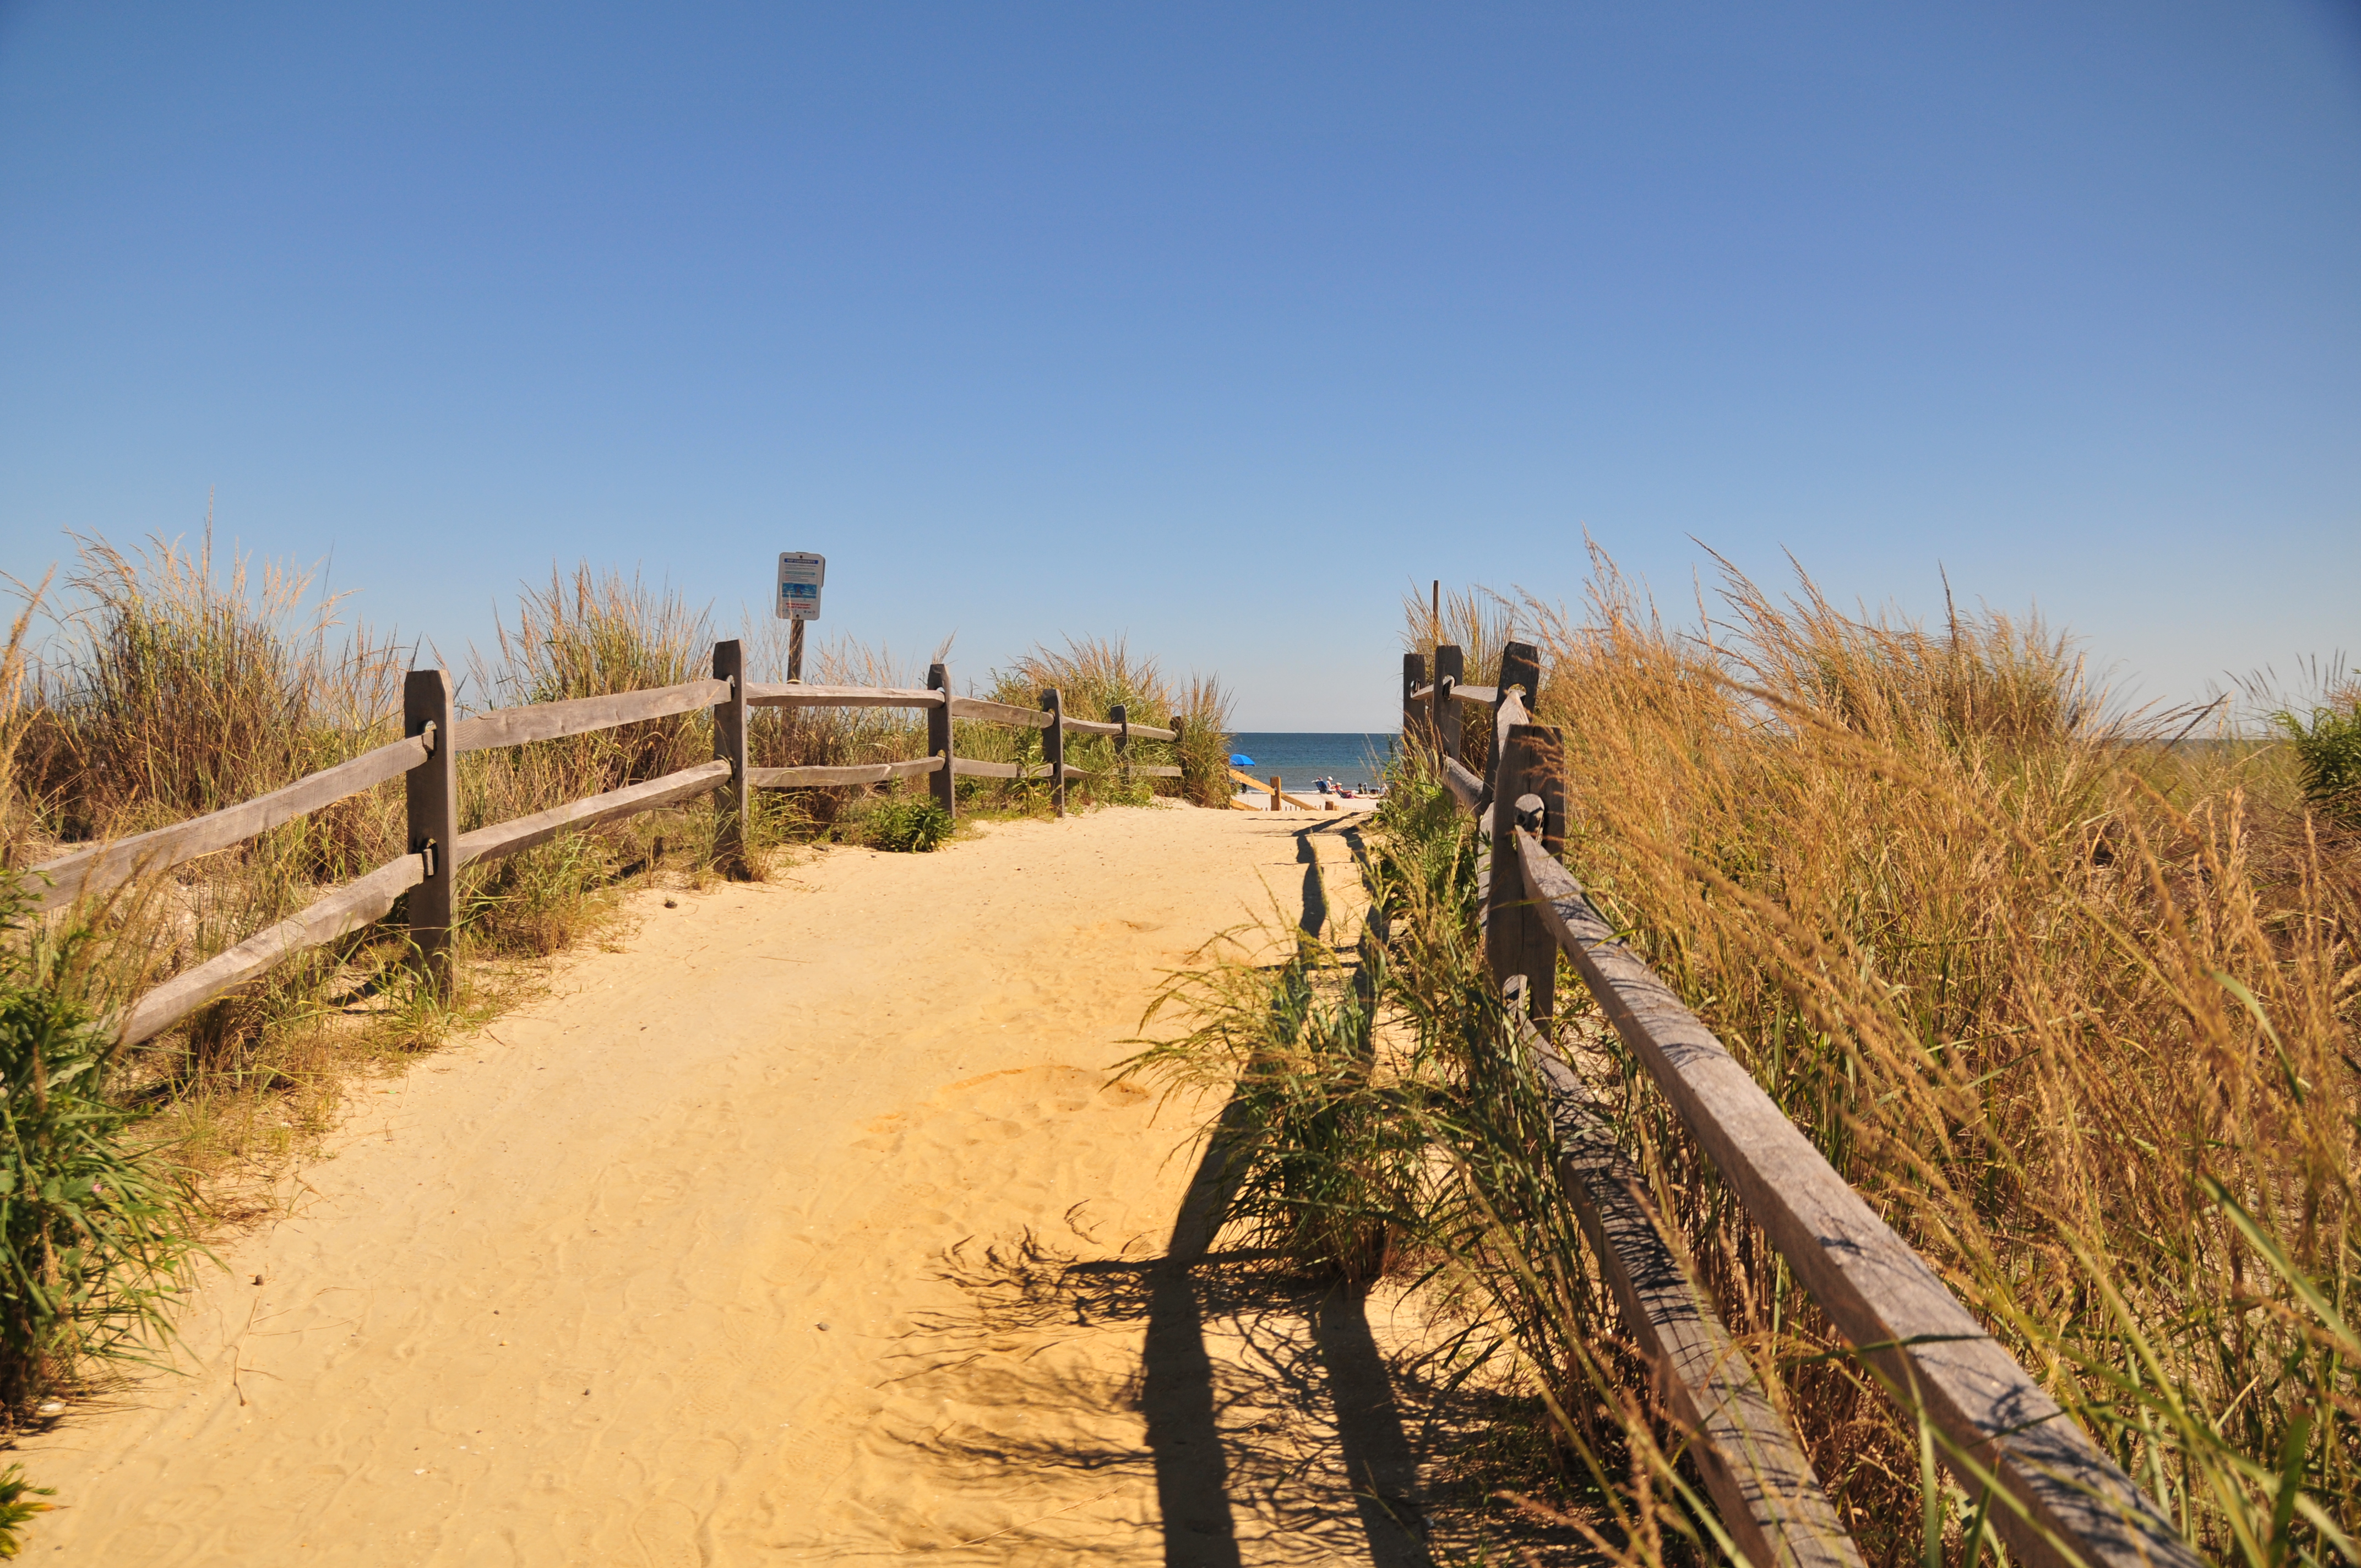
sunset beach, path, sky, sand, trail, grass, grass family, walkway, tree, prairie, boardwalk, ecoregion, plant, road, dirt road, shrubland, landscape, field, plant community, grassland